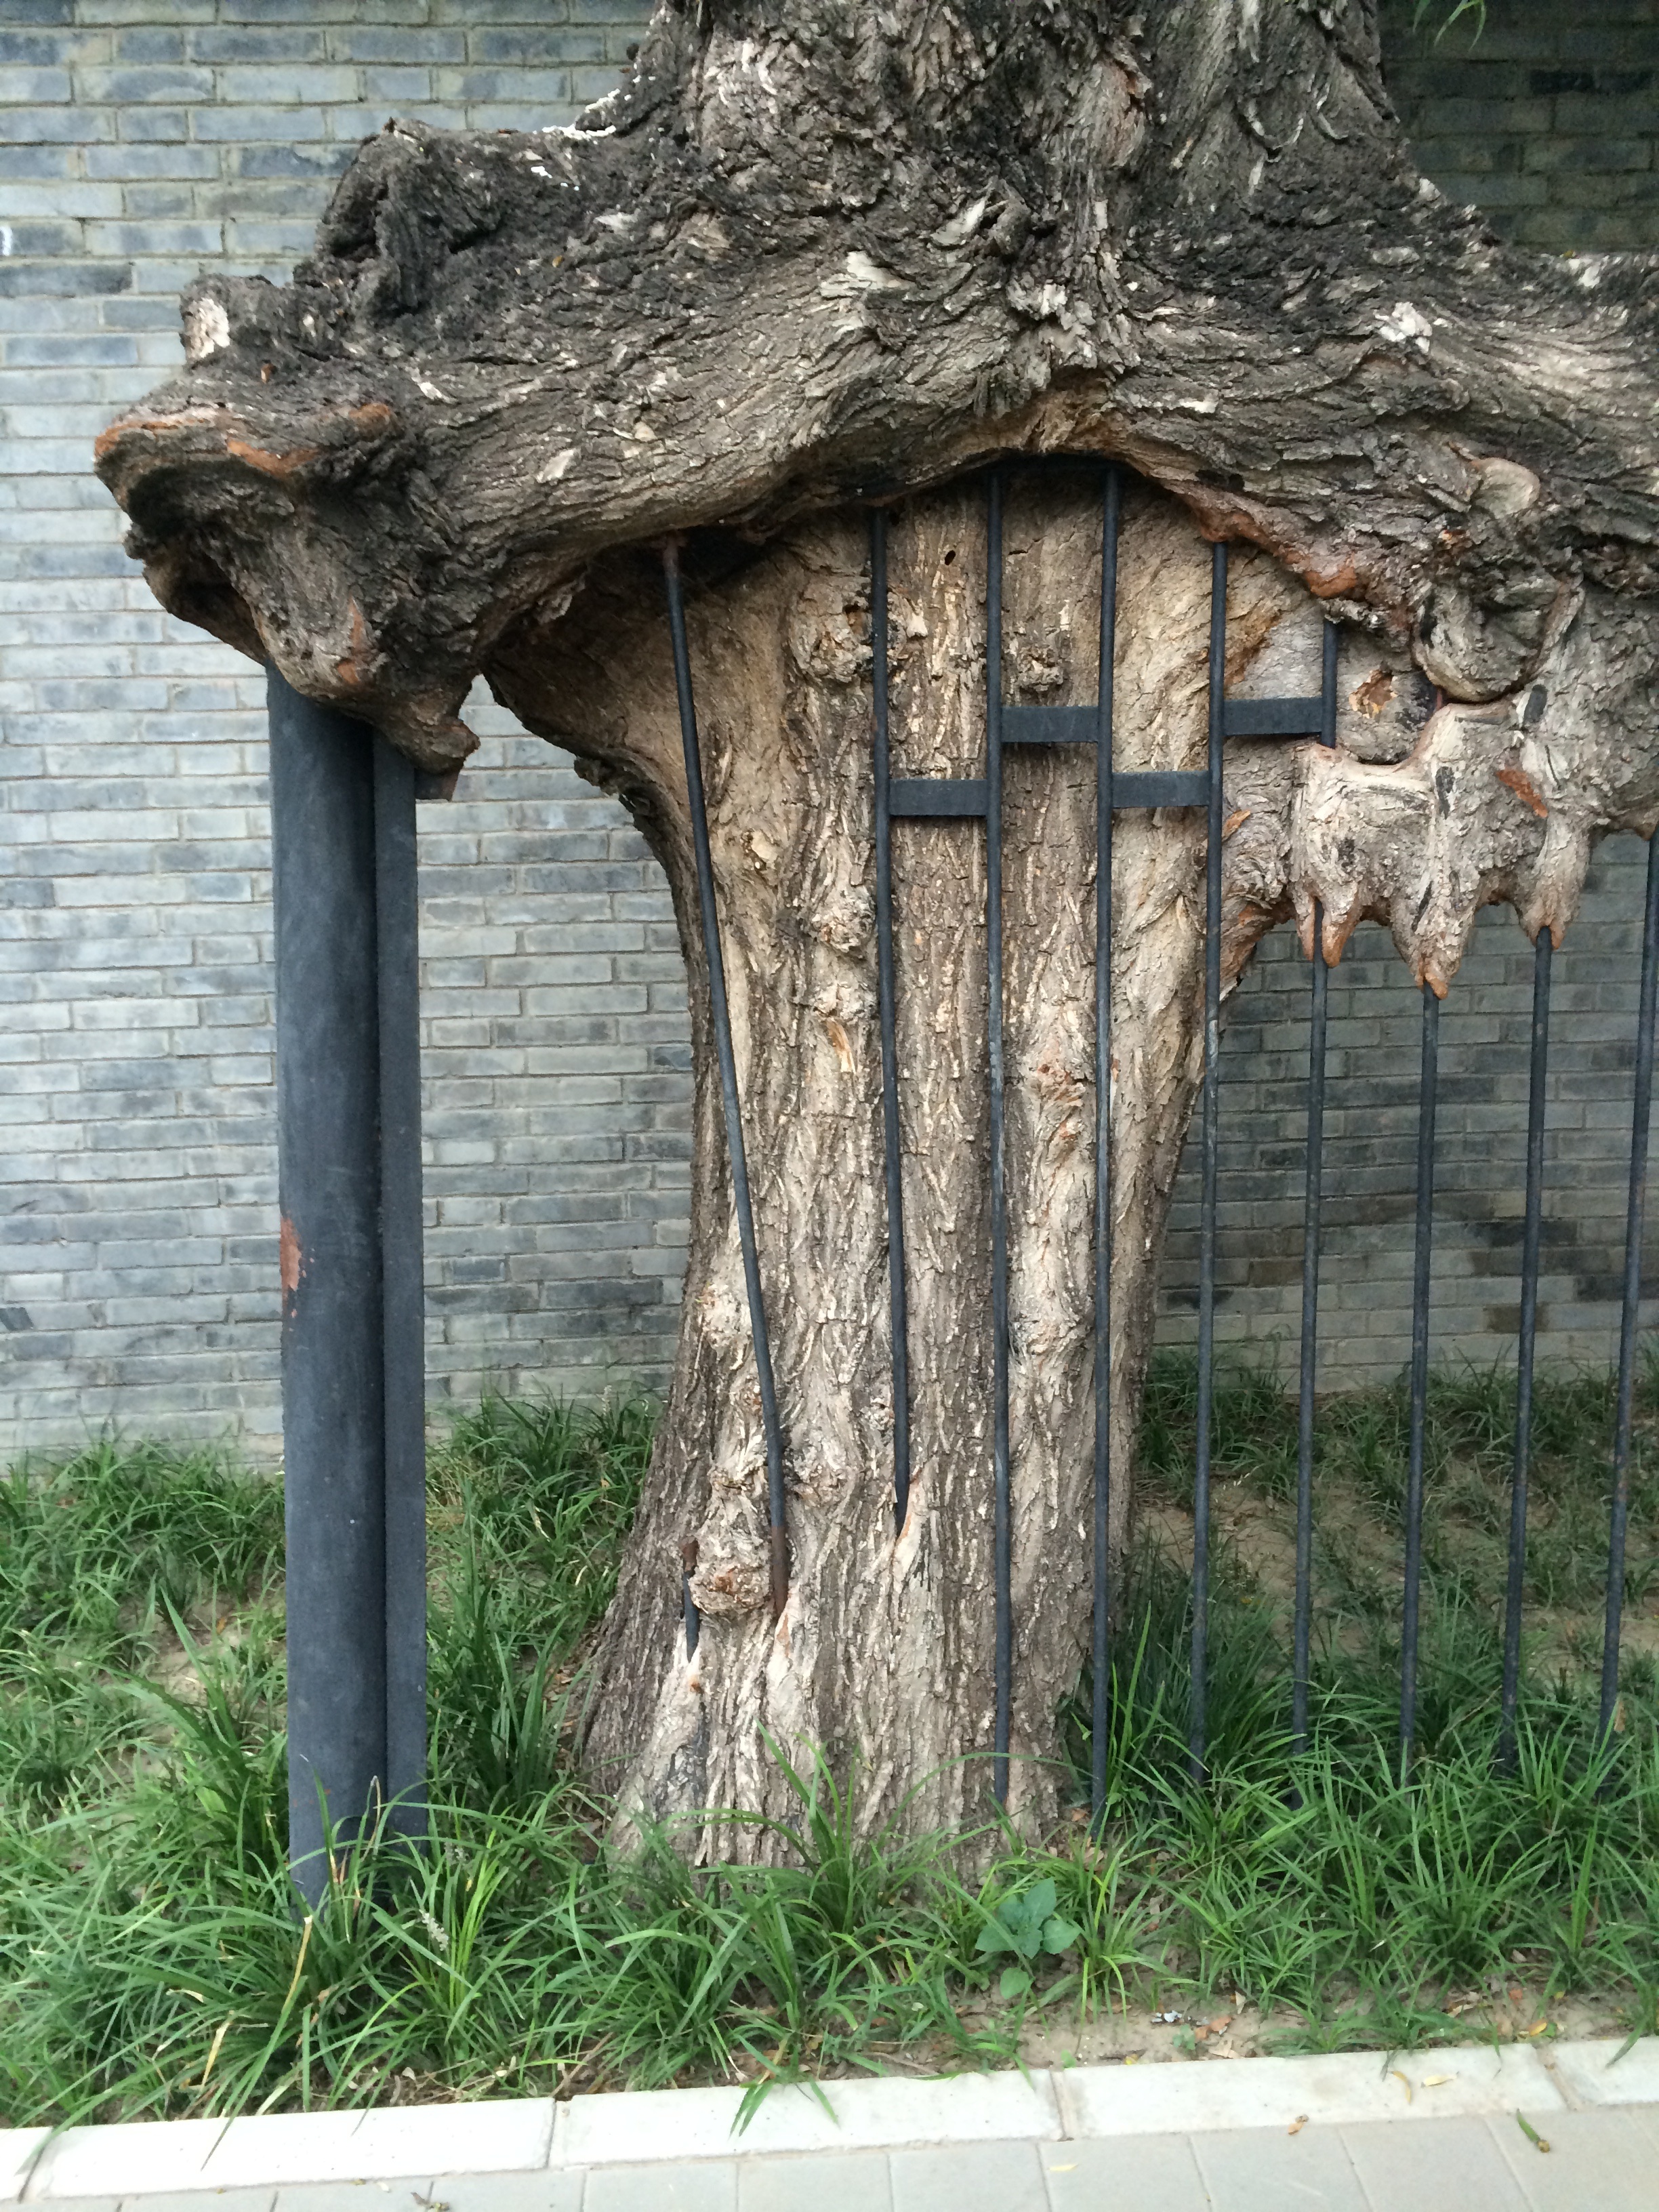
tree, plant, wood, trunk, garden, sculpture, iron, the scenery, woody plant, outdoor structure, ding flowers